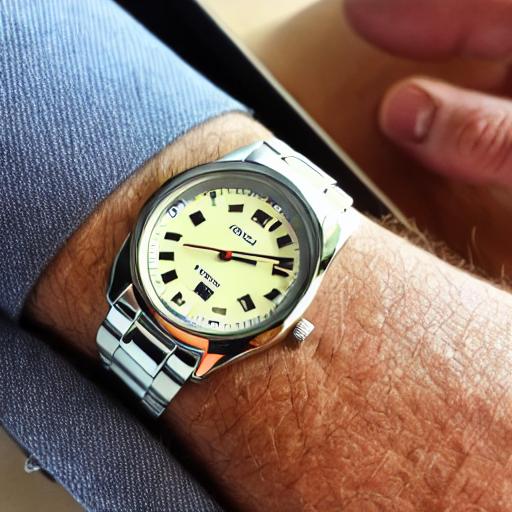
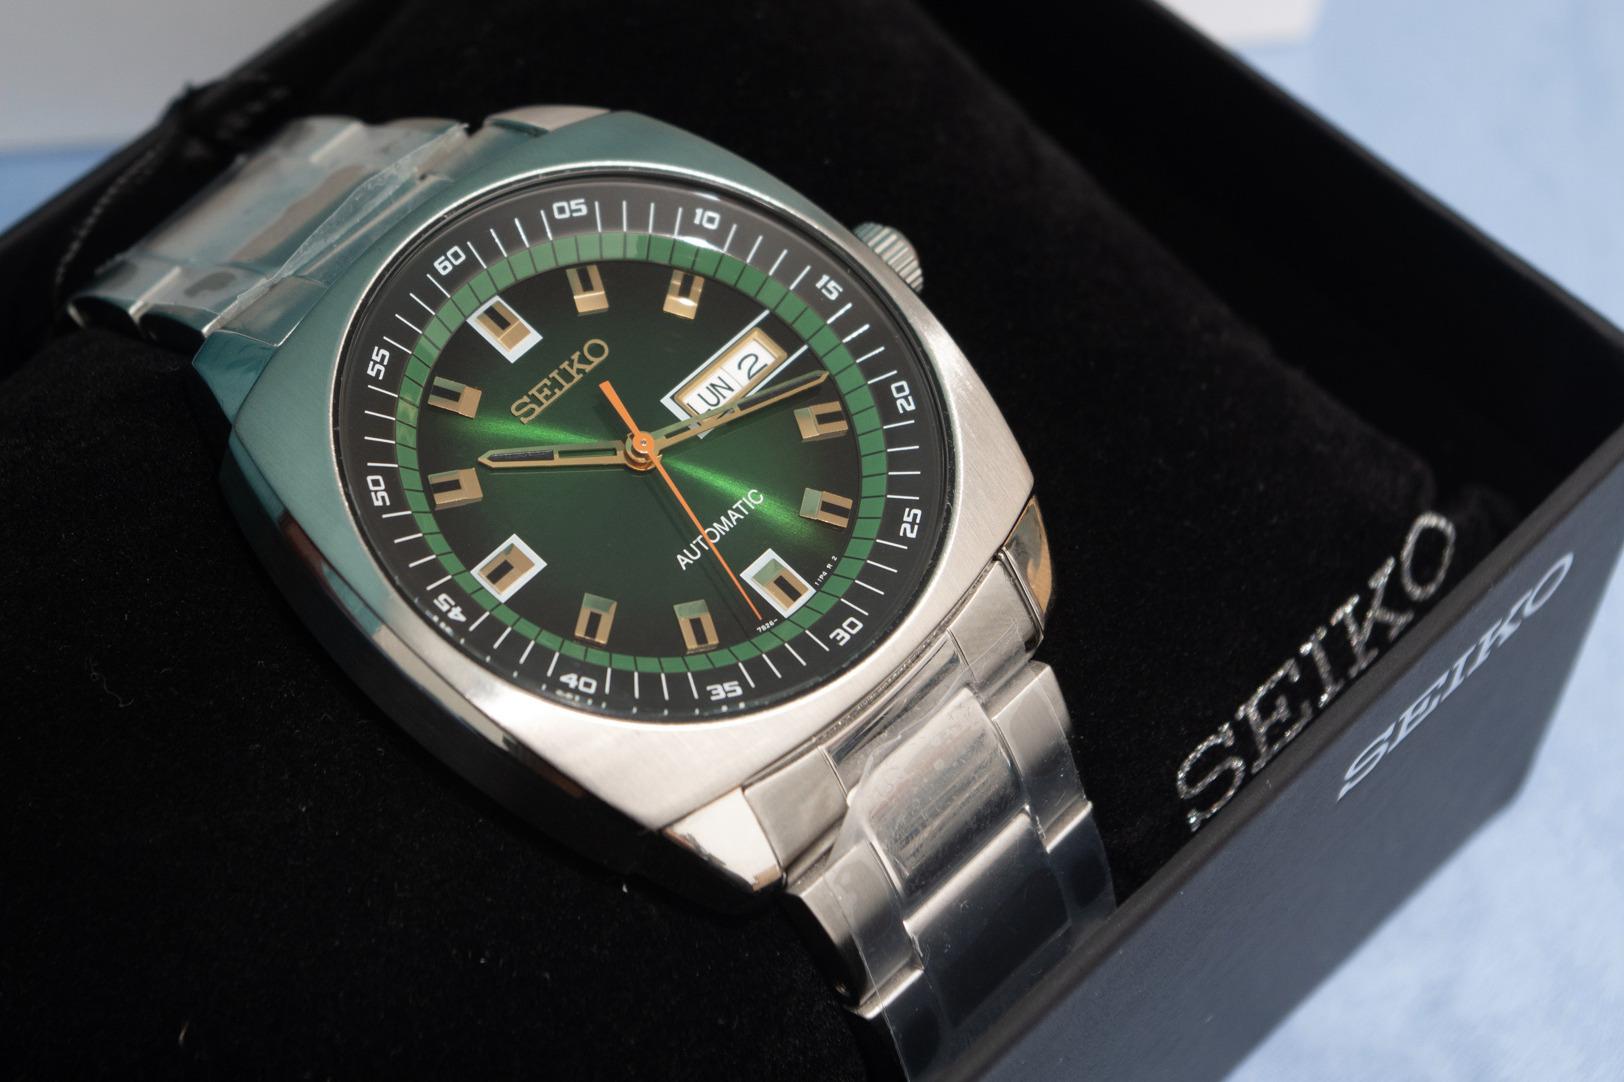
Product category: accessories_watch
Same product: no